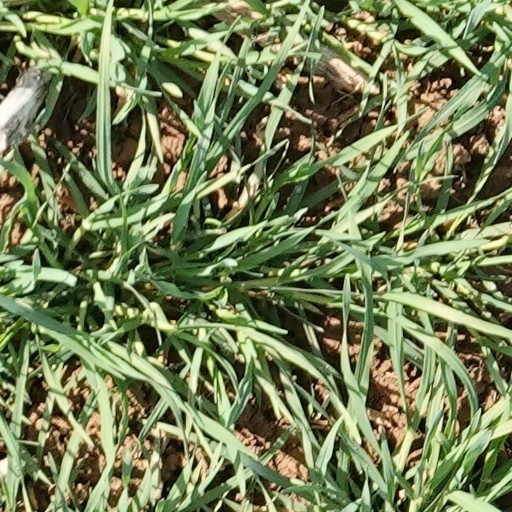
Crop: wheat